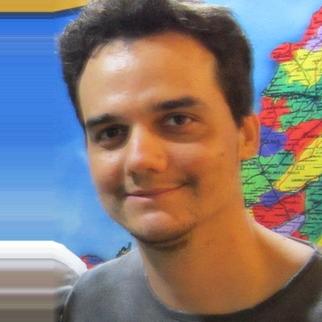
Age: 35